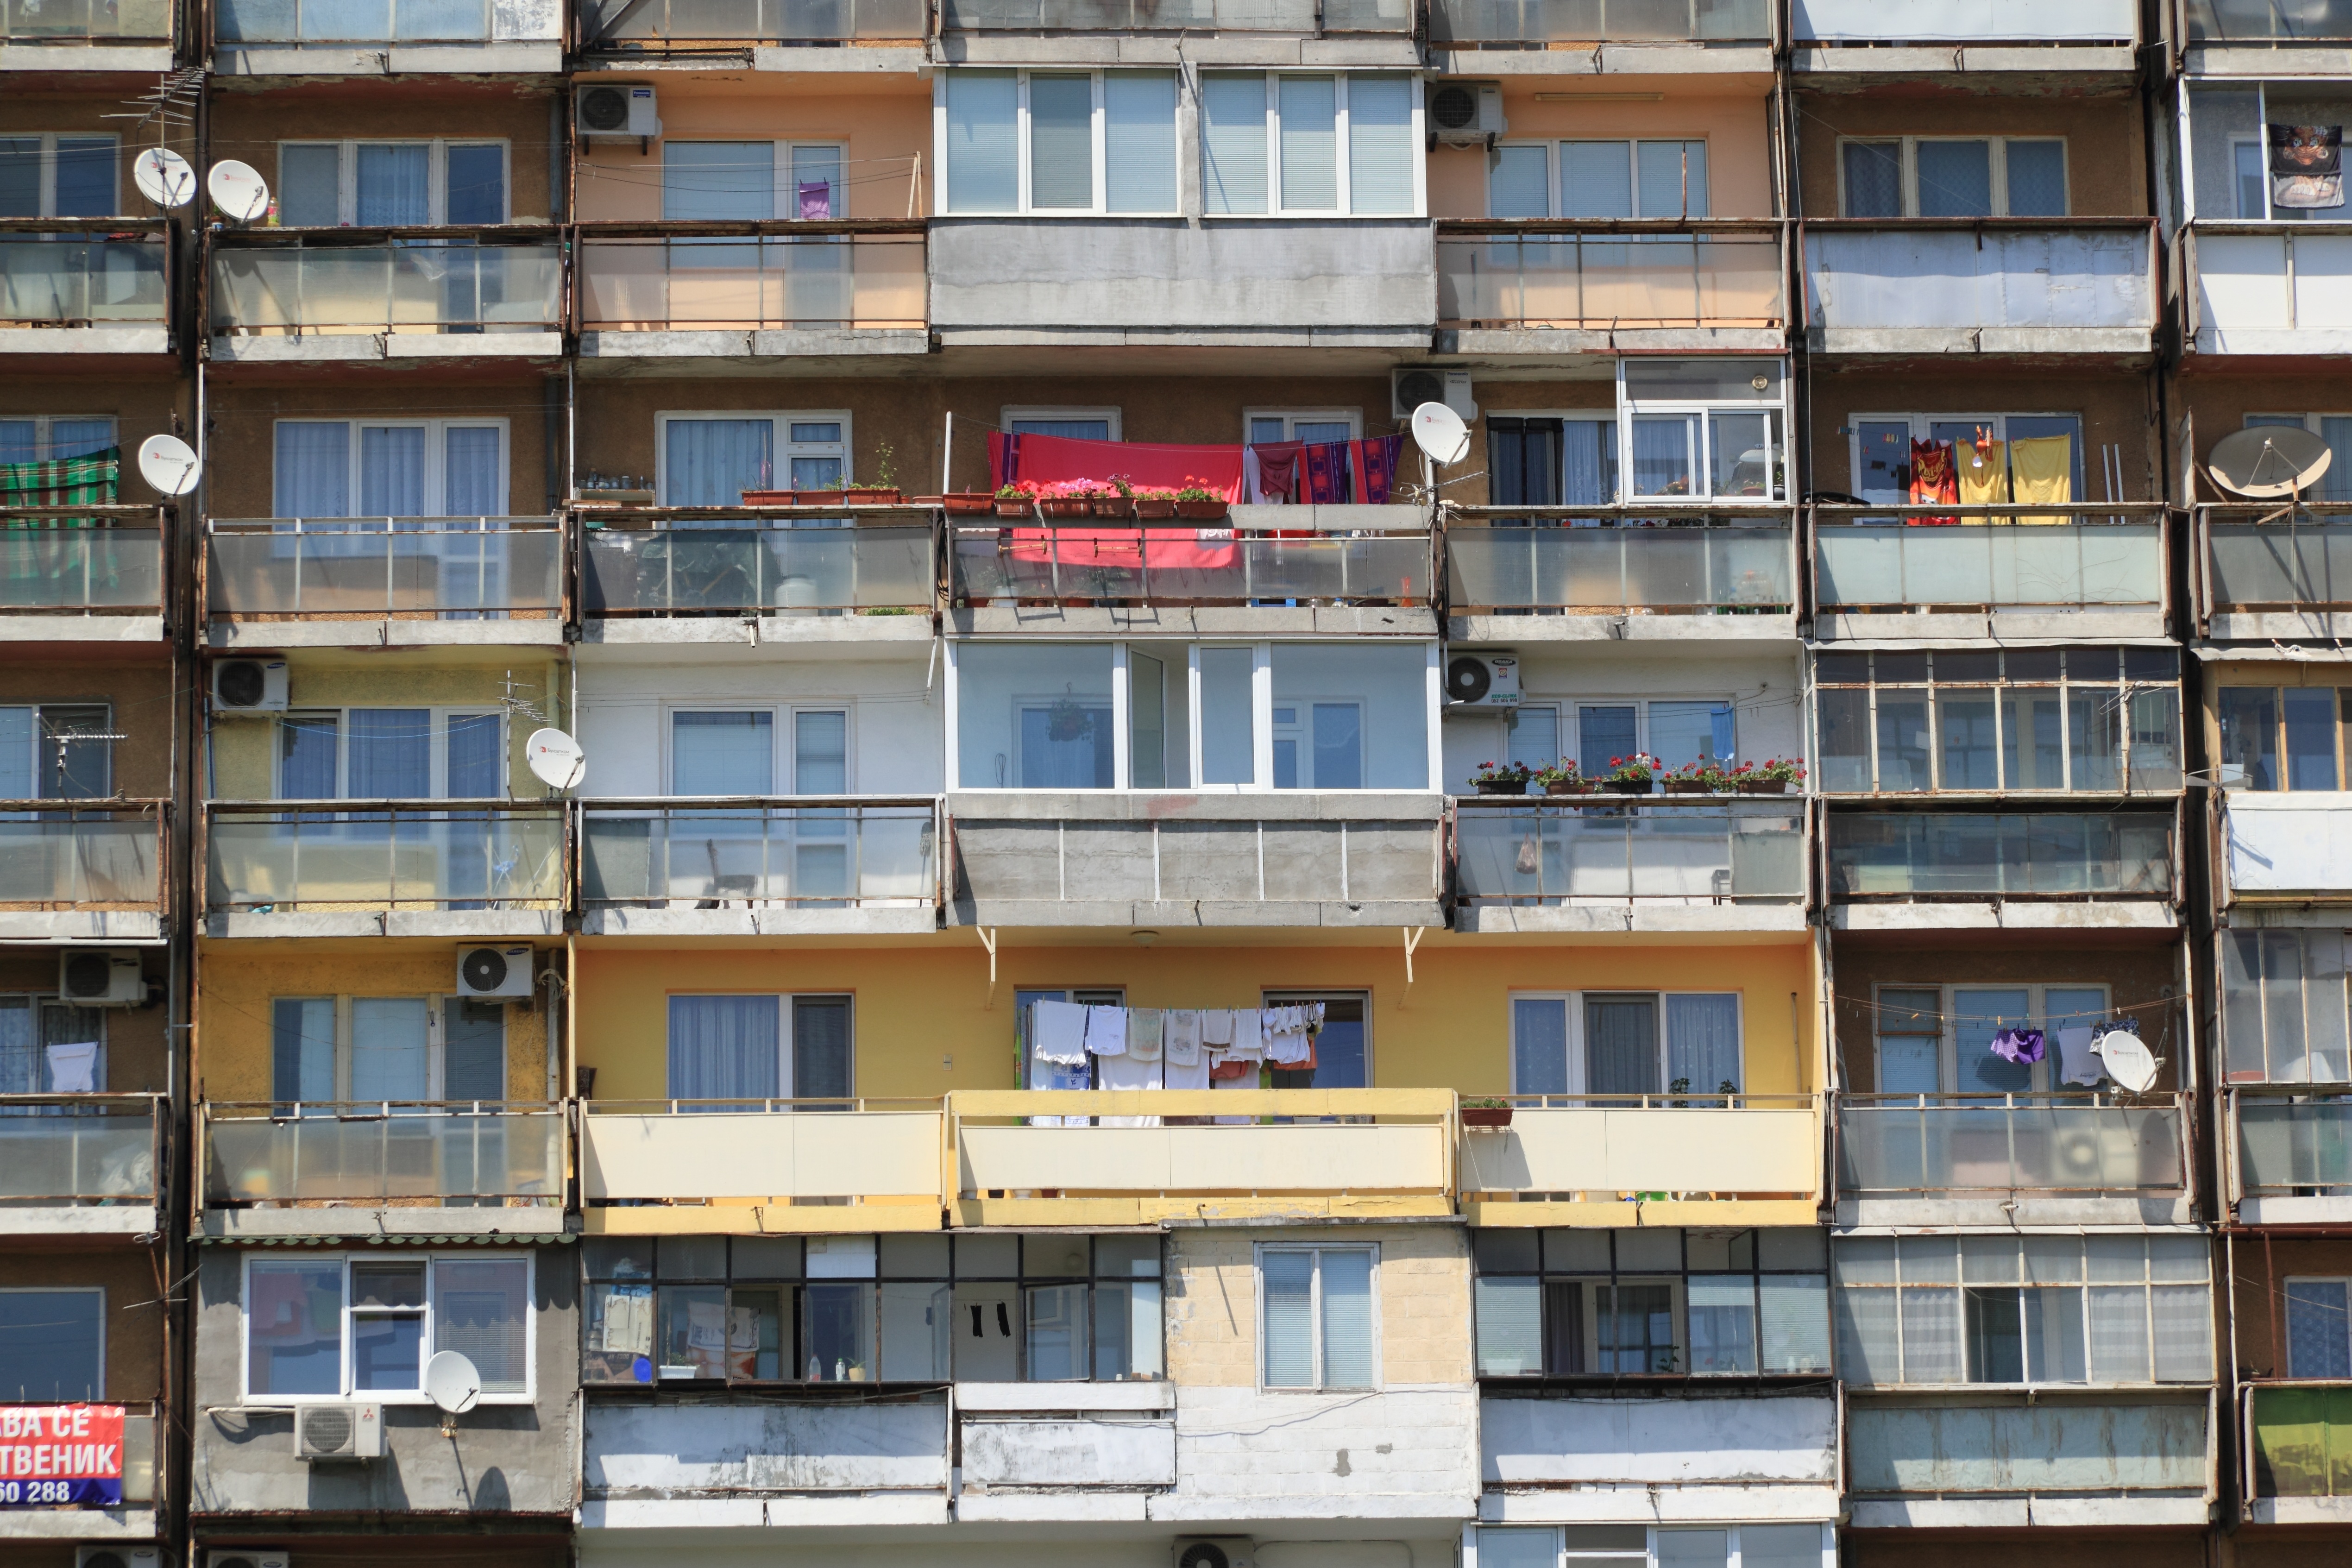
architecture, house, home, facade, property, residential, apartment, tower block, housing, flat, estate, dormitory, bulgaria, condominium, neighbourhood, real estate, residential area